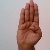
The image shows a hand gesture representing the letter 'B' in Indian Sign Language.